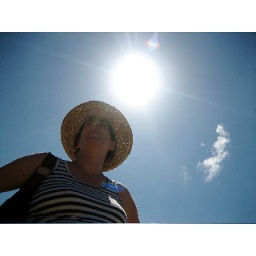
I bought this hat in Vegas. Other people come home with more exciting souvenirs, but I got a beach hat.